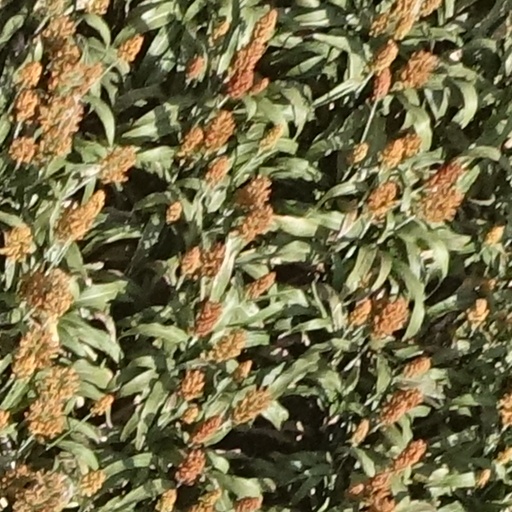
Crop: sorghum